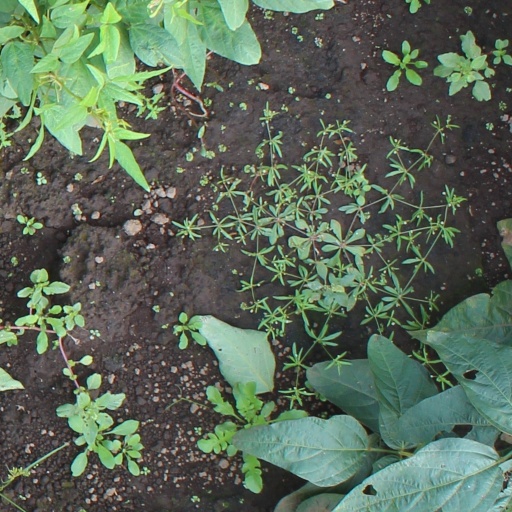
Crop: soybean